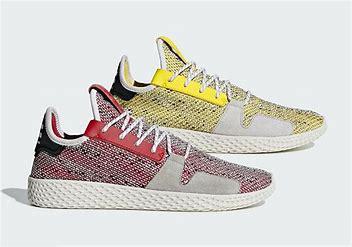
Brand: Adidas
Model: Pharrell Williams Tennis HU